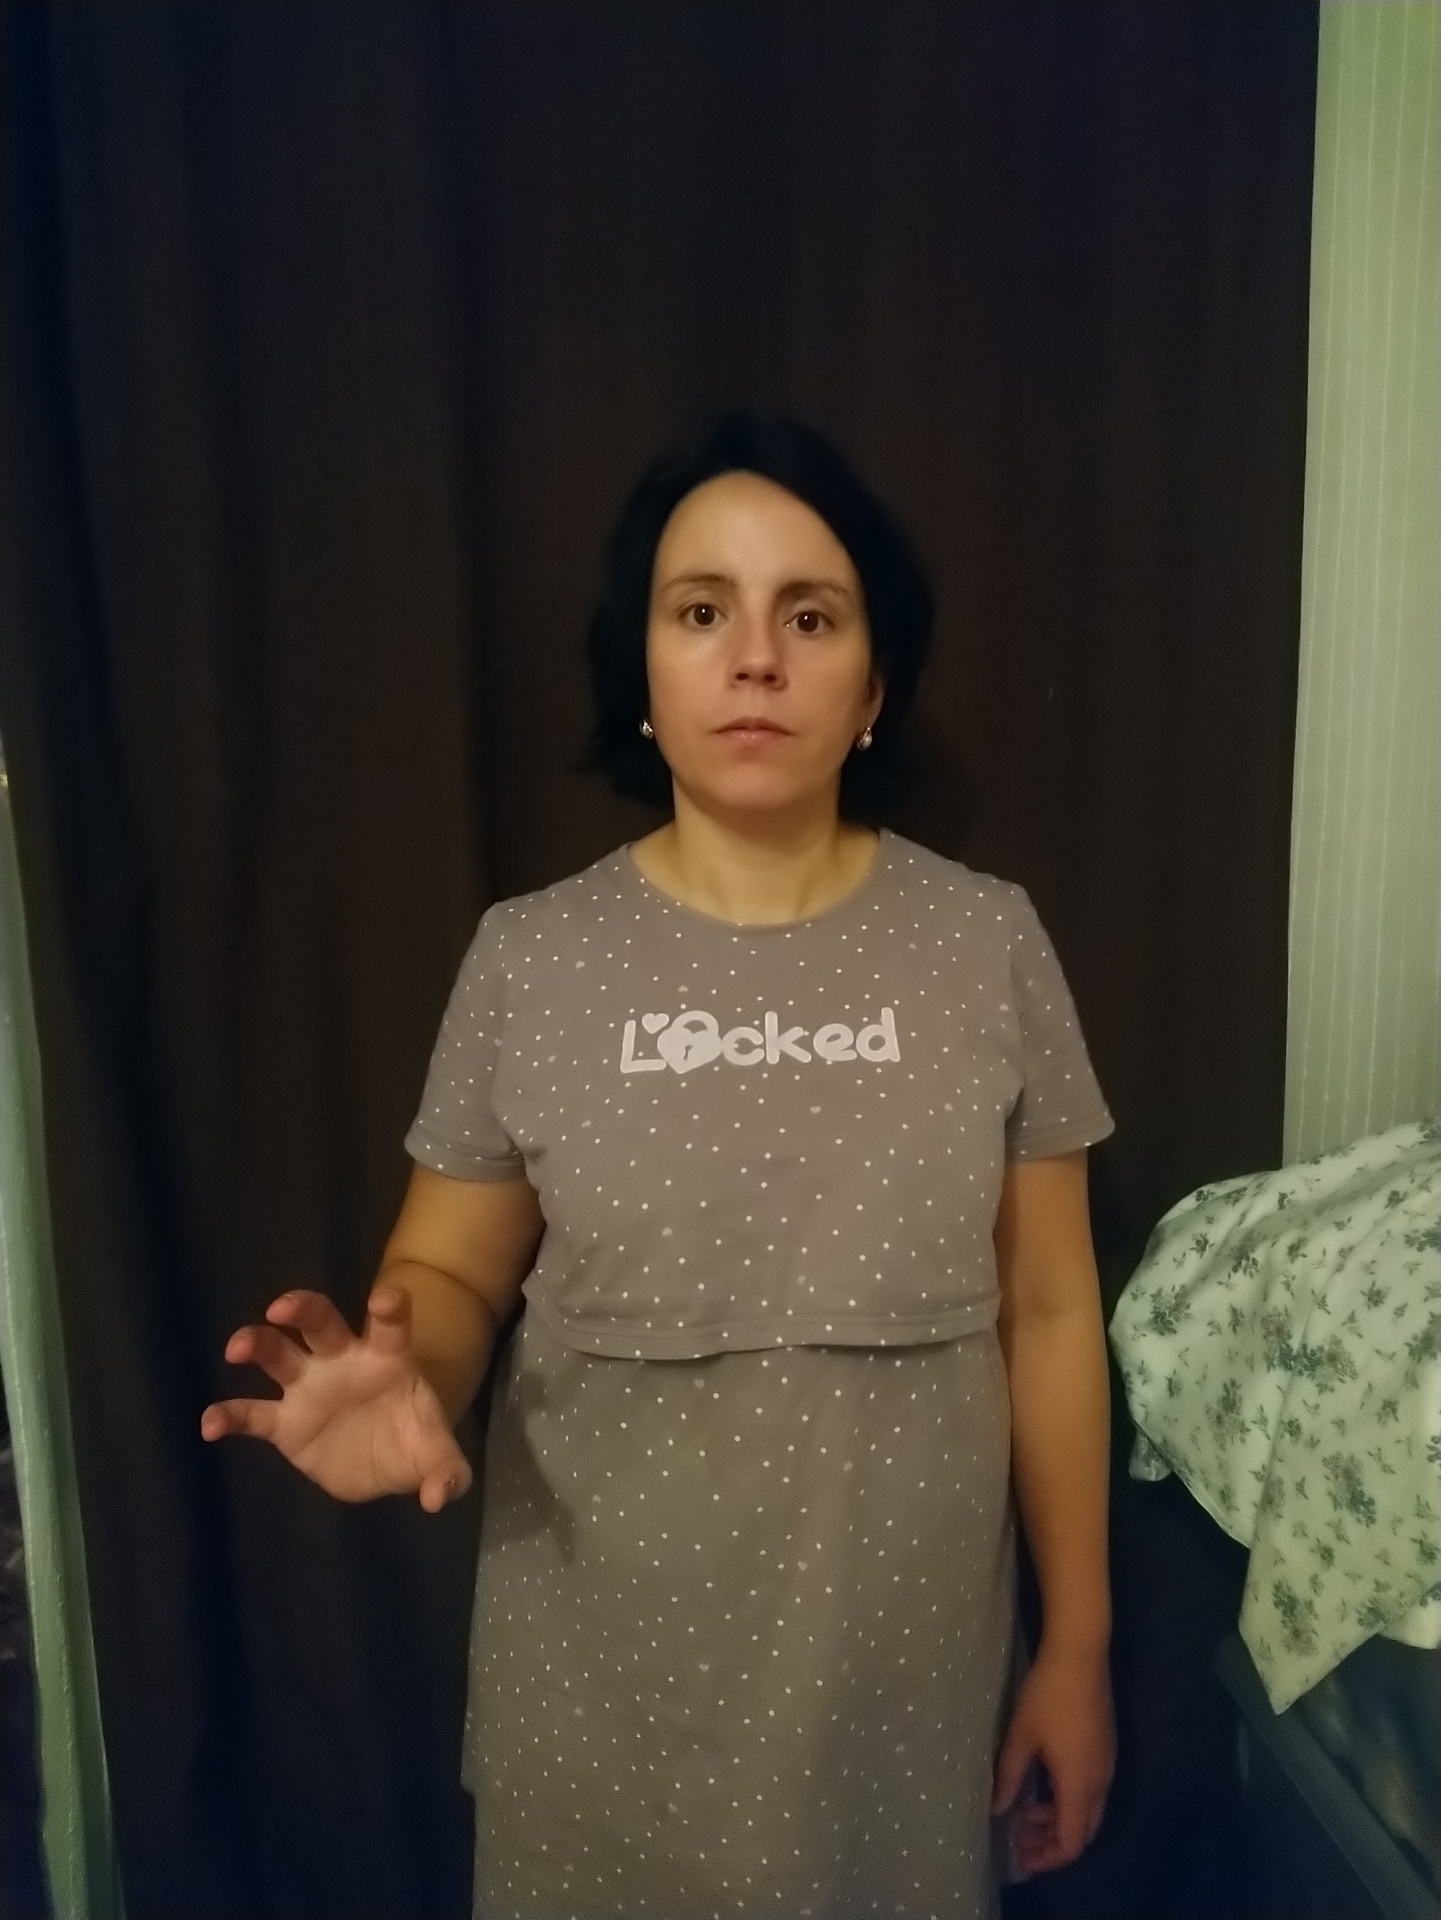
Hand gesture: grabbing